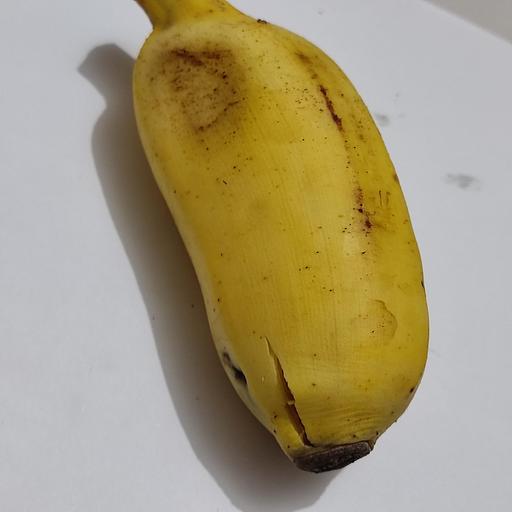
Crop type: Banana